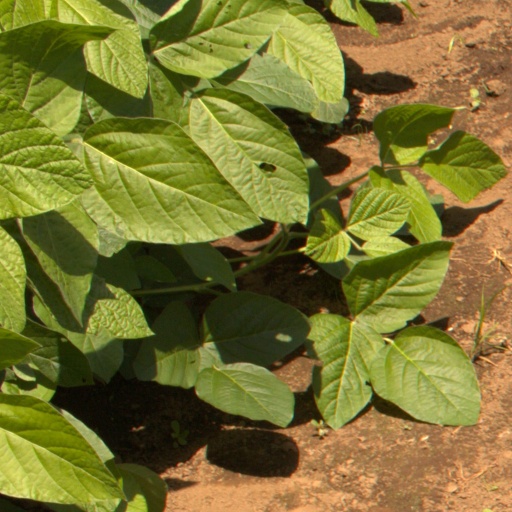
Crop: soybean